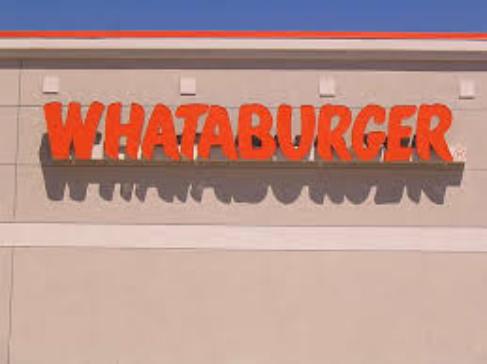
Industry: Clothes